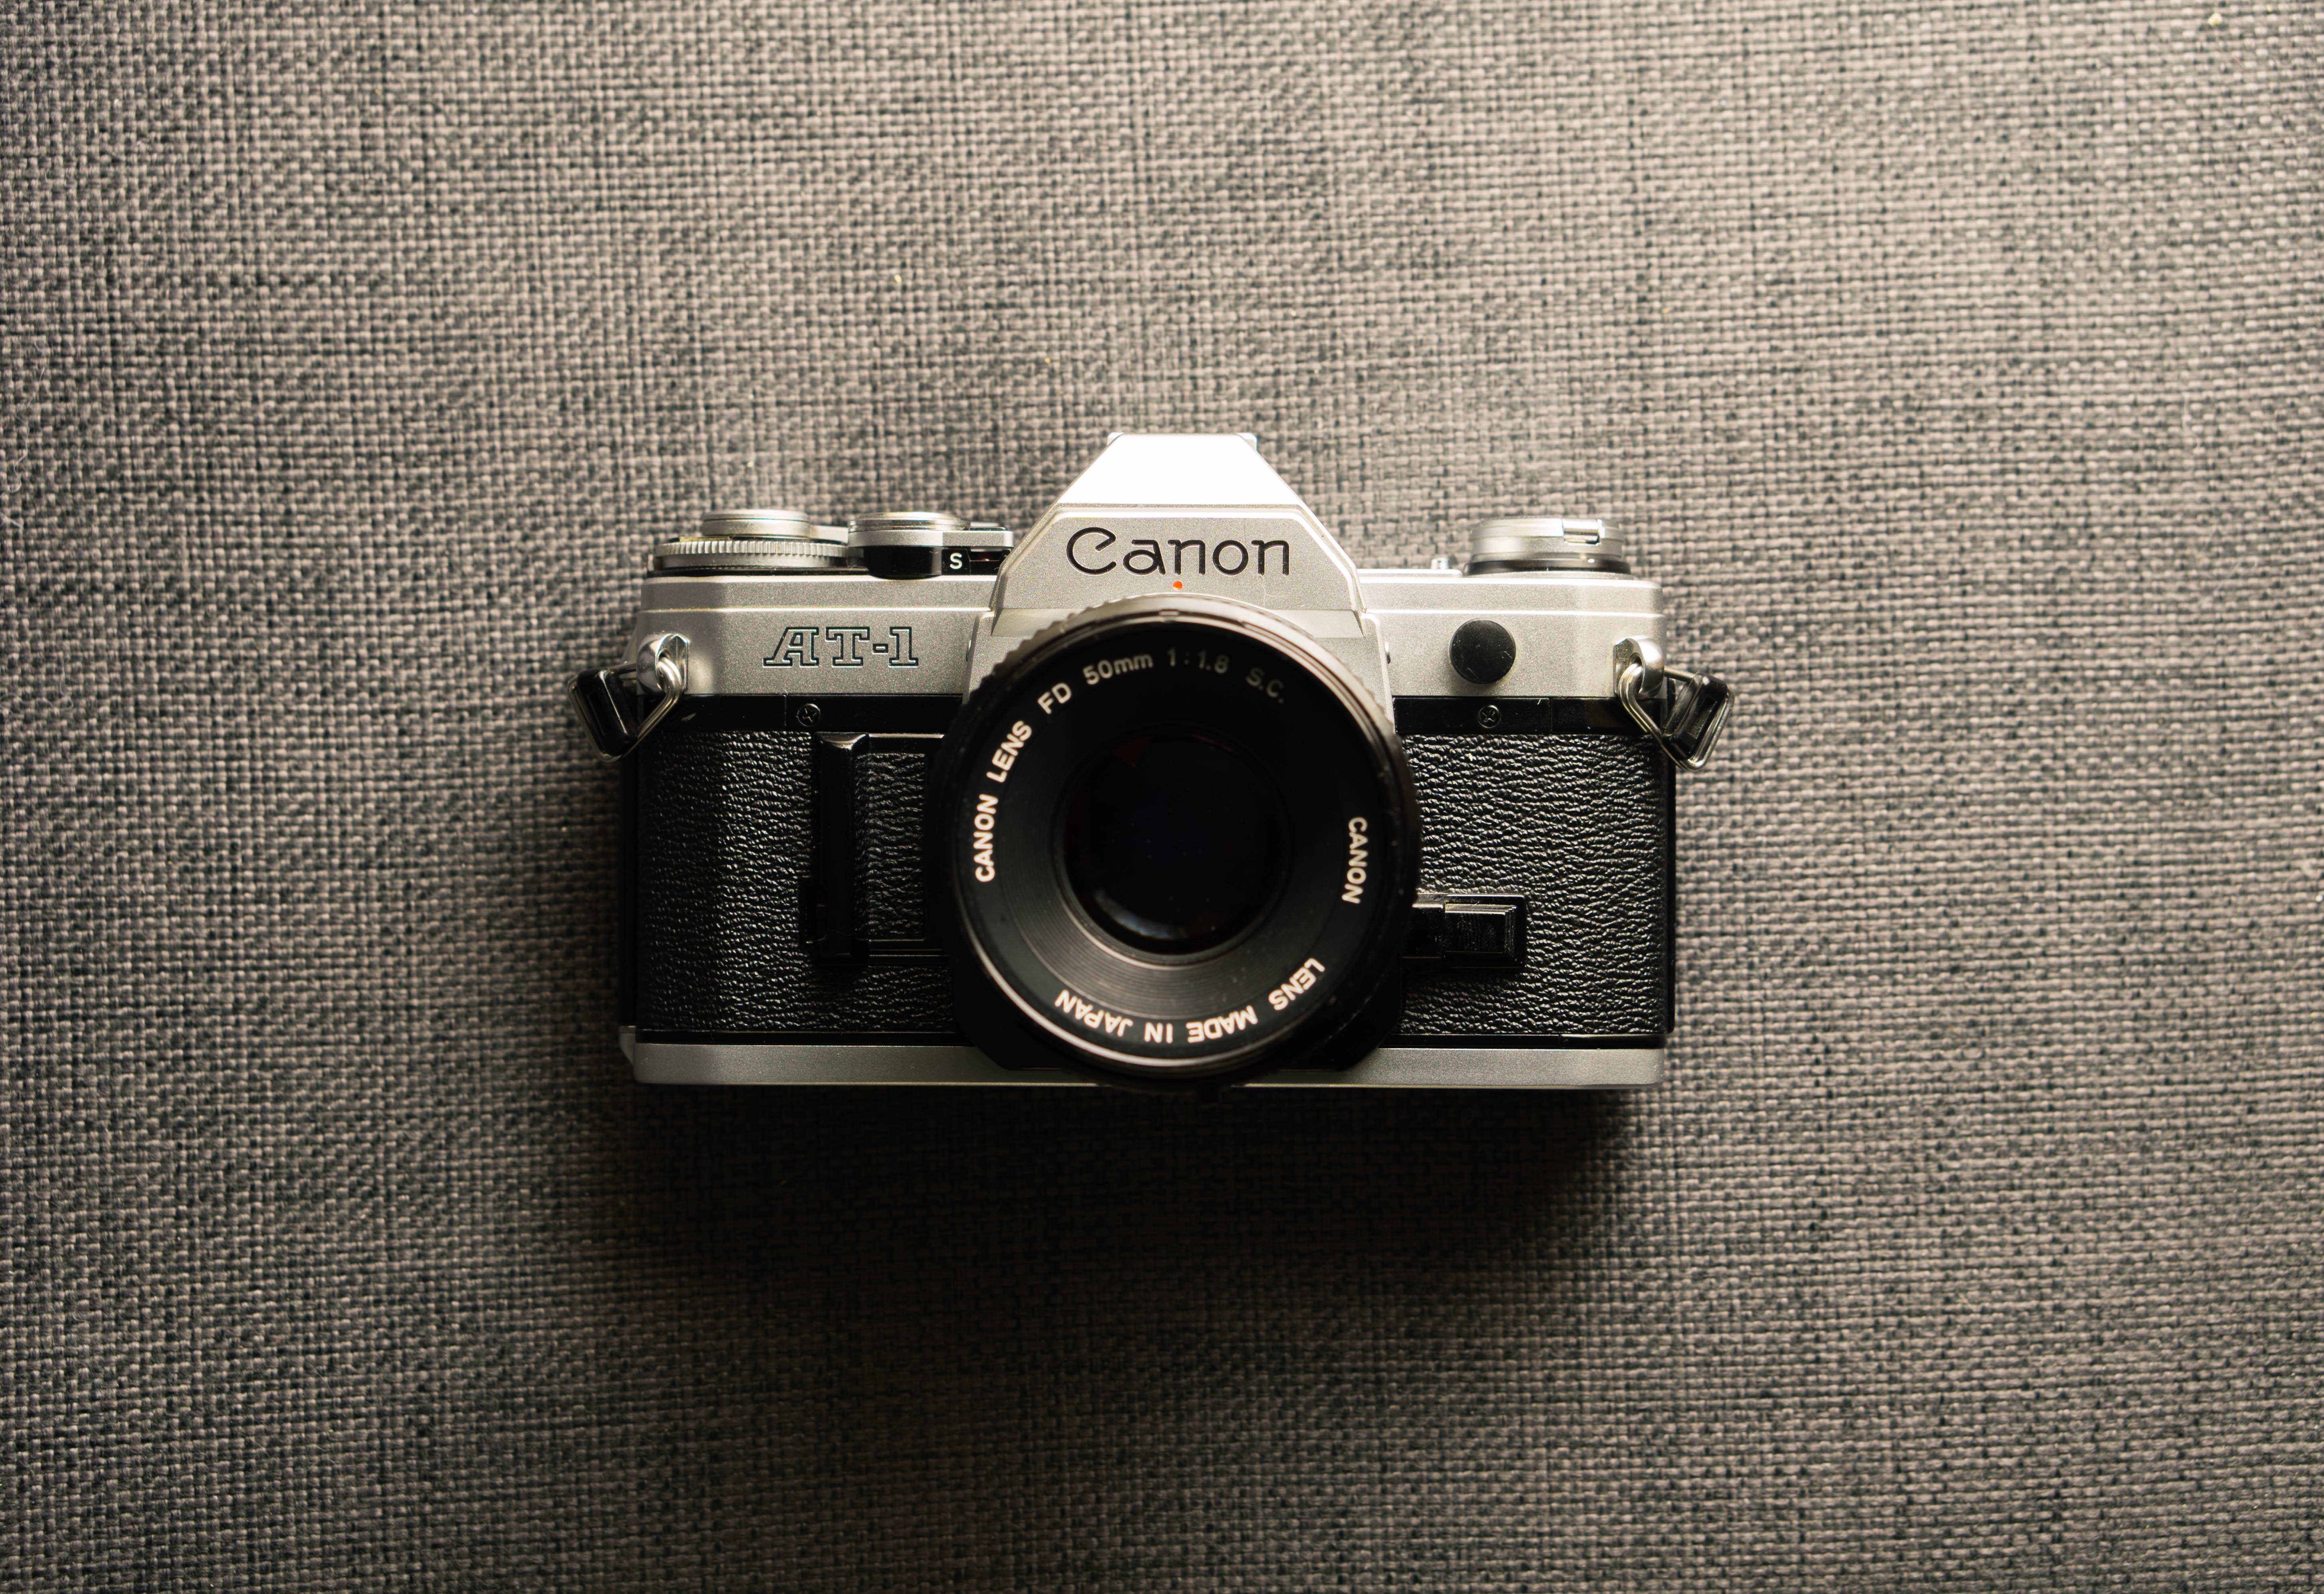
camera, black, reflex camera, digital camera, camera lens, digital slr, single lens reflex camera, cameras optics